Kot Kashmir

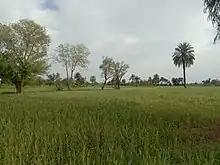
Wheat fields in Kot Kashmir village

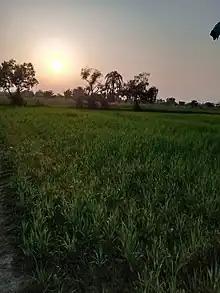
Sun set in Kot Kashmir

Tochi River, also known as Gambila river or Darya-e-Gambila(دریائے گمبیلا) or simply Gambila(گمبیلا) as it is known in Kot Kashmir originates in Khost province of Afghanistan and enters Pakistan which passes through, and is a source of irrigation in Waziristan, Bannu and Lakki Marwat. The river passes through Kot Kashmir.Kotka Jangi Khan and Kotkai of Kot Kashmir town lie on the bank of Gambila river.